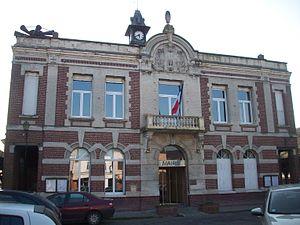
Mairie de Buchy.
Buchy est une commune nouvelle française située dans le département de la Seine-Maritime en région Normandie.